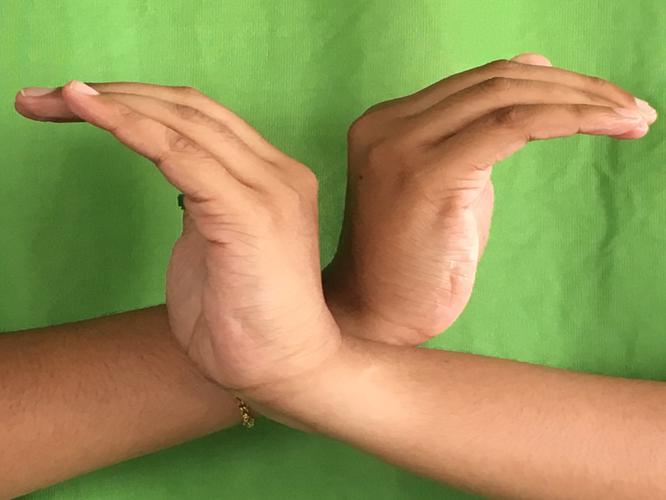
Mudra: Nagabandha
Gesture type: double_hand